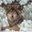
Label: wolf